Horreum

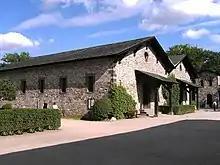
Reconstructed "horreum" at the Saalburg fort in Germany

A horreum (plural: "horrea") was a type of public warehouse used during the ancient Roman period. Although the Latin term is often used to refer to granaries. By the end of the imperial period, the city of Rome had nearly 300 "horrea" to supply its demands. The biggest were enormous, even by modern standards; the Horrea Galbae contained 140 rooms on the ground floor alone, covering an area of some 225,000 square feet (21,000 m). They provided storage for